Habib Bourguiba

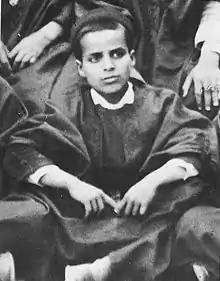
Bourguiba in 1917

In order to heal, Bourguiba spent nearly two years living with older brother Mohamed, medic at the local hospital of Kef who also happened to be a strong modernist and advocating secularism. Mohamed lived with an Italian nurse who welcomed young Habib properly and had an important part in his improvement, by "filling in his emotional void", according to Souhayr Belhassen and Sophie Bessis. His journey in there, which lasted 21 months from January 1920, was a major turning point in his life. The inhabitants of the city helped him integrate: He learned how to play cards, discussed military strategies, got interested in Mustafa Kemal Atatürk and also visited his other brother, Ahmed, in Thala where he learned horse riding. He also participated in theatrical activities. Bourguiba rehearsed with his brother, who had a passion for theater and performed on stage. The foundation of the Destour party while he was in Kef, increased Bourguiba's interest in Tunisian nationalism. He expressed his will to pursue his secondary studies and thus, study law in France, so he could struggle against the colonial power. The family council that was held to discuss this matter was a complete failure, his brothers considering him as "unsuccessful" and were not ready to finance his studies. Only his thirty years old single brother, Mahmoud, promised to aid him. With his support, Bourguiba was enrolled in Lycée Carnot of Tunis, in classe de seconde, because he was too weak to study in classe de première.